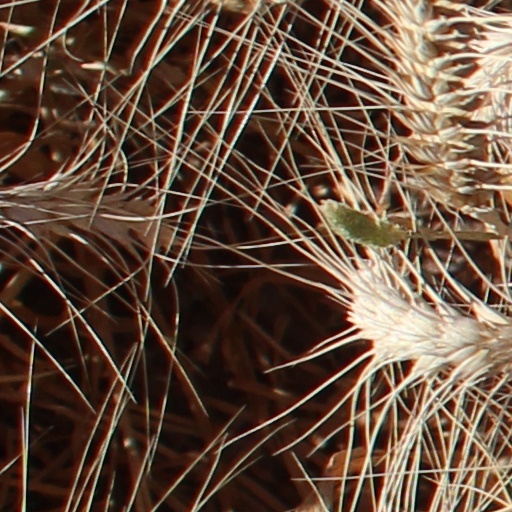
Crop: wheat